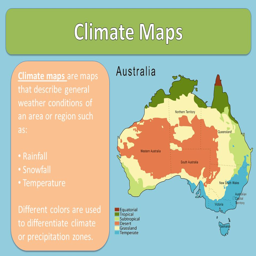
maps are maps that describe general weather conditions of an area or region such as